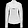
Label: Pullover